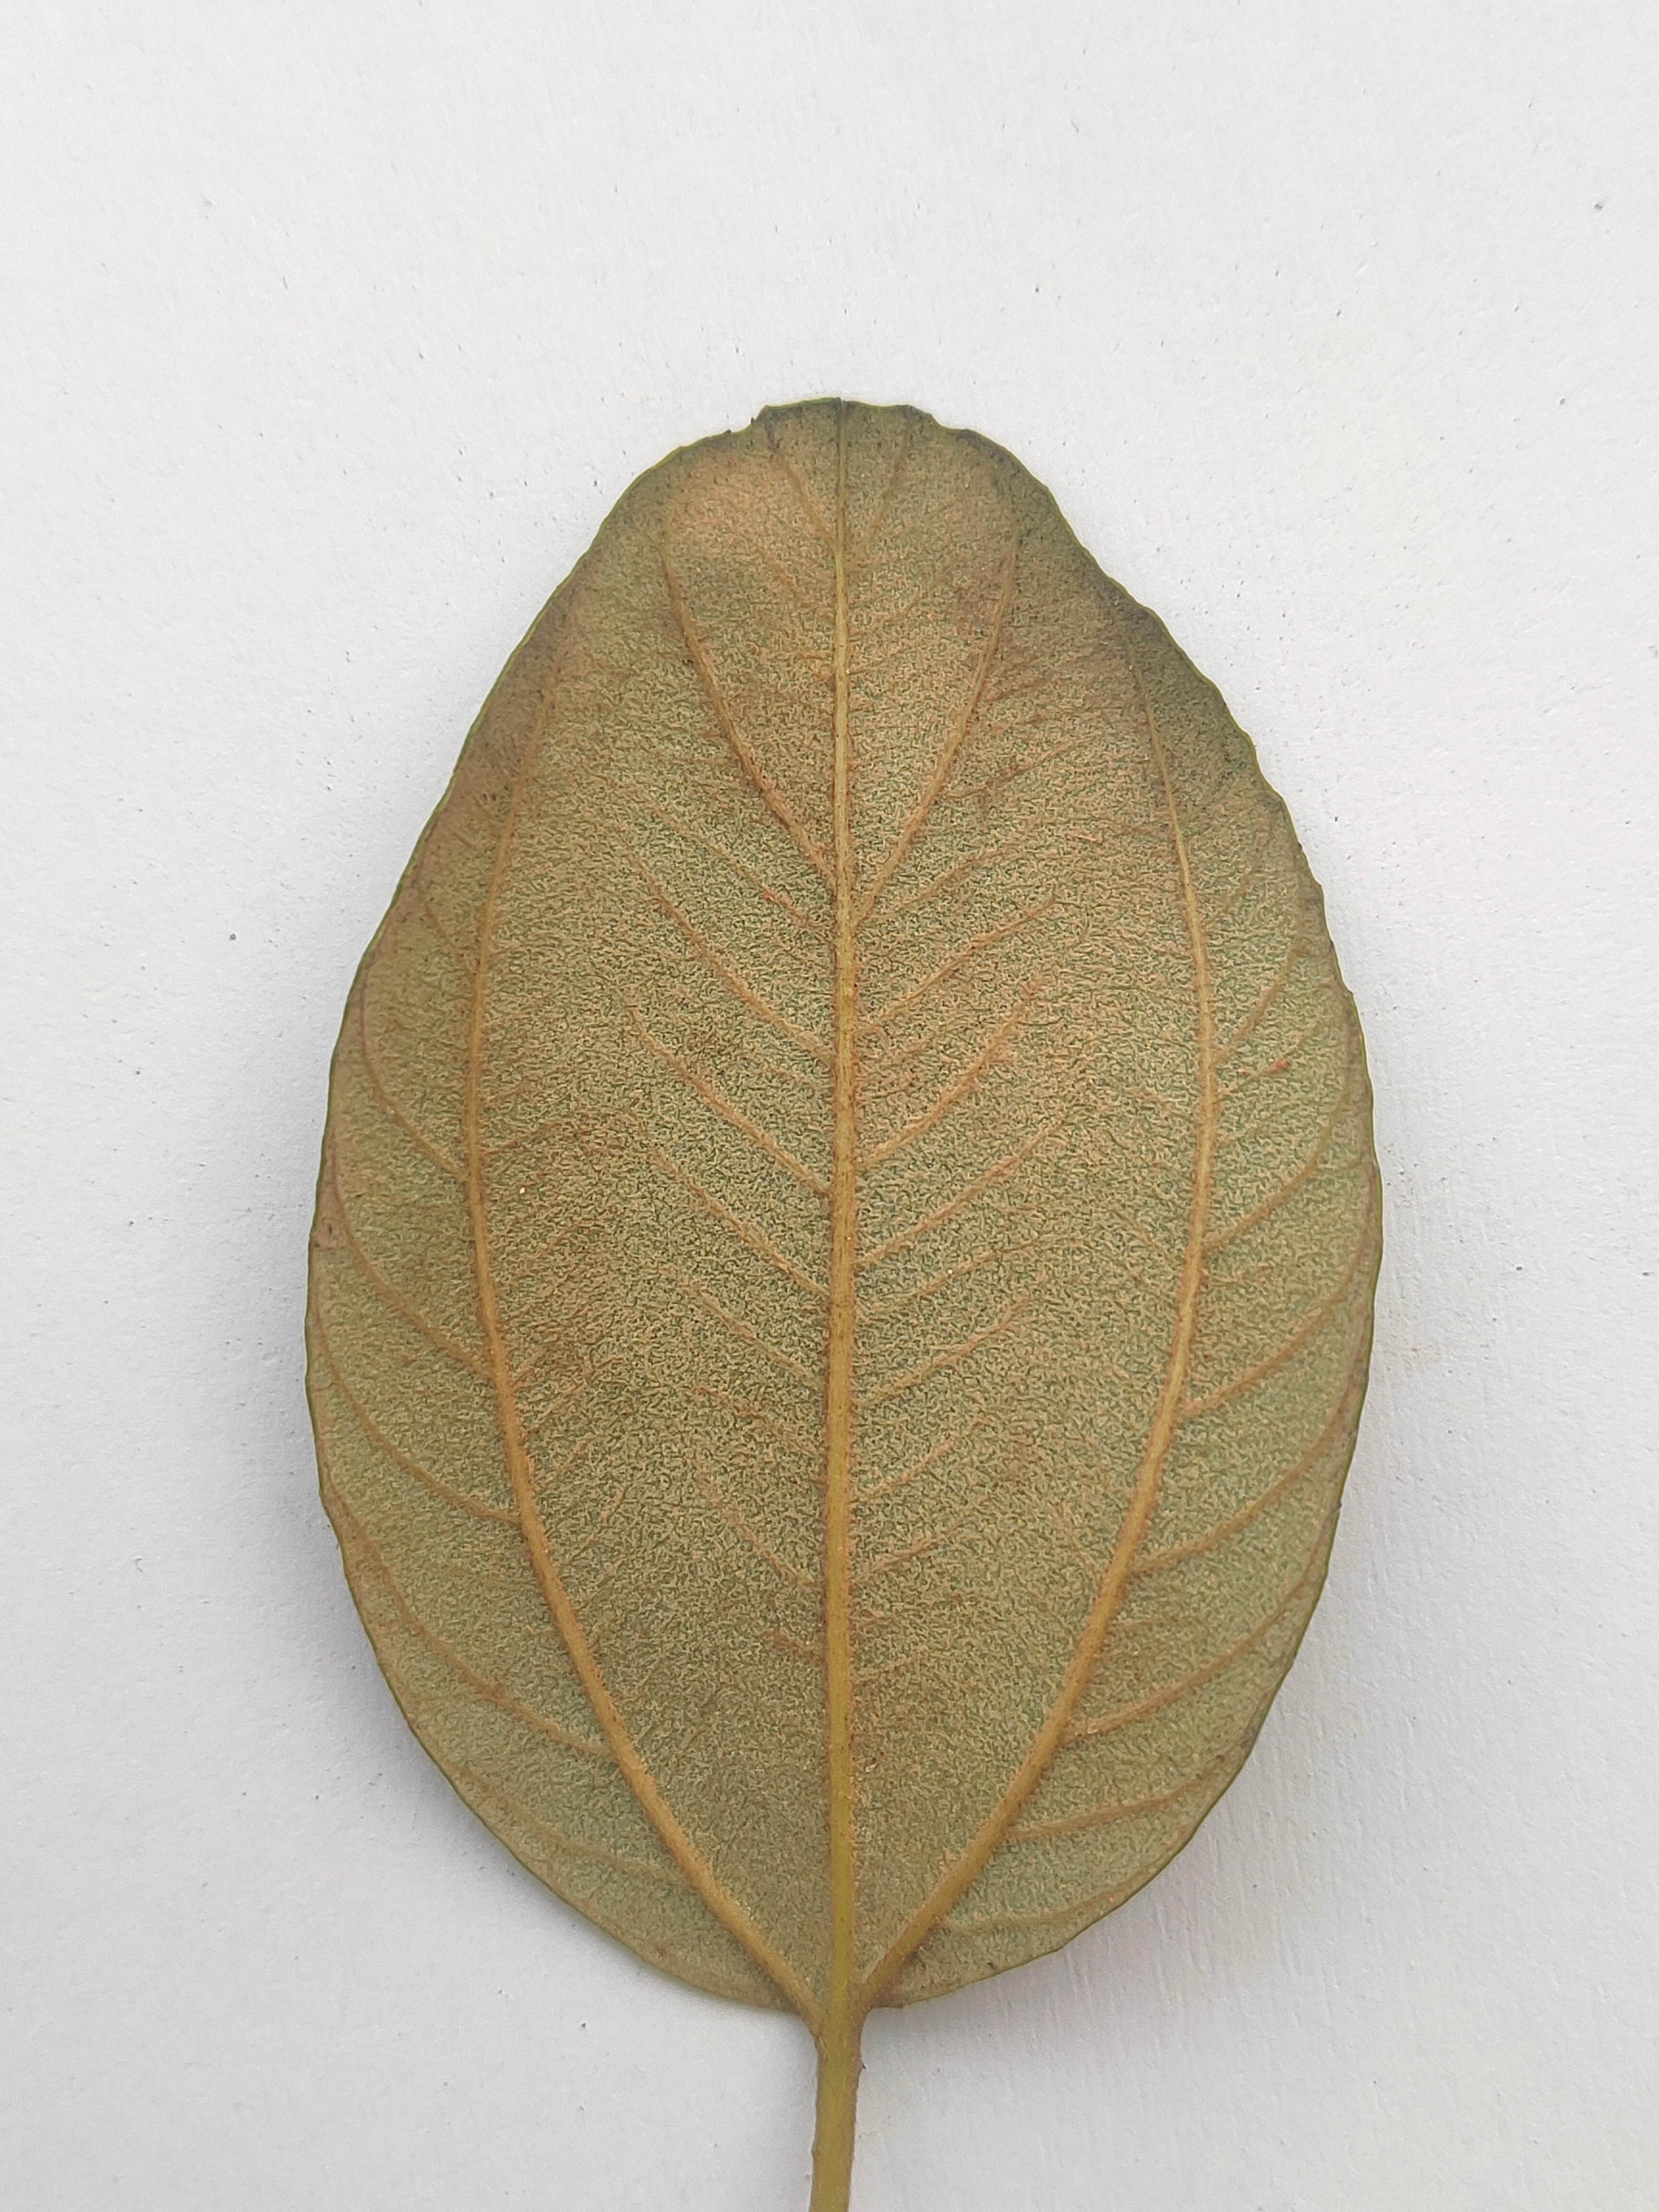
Leaf variety: Plum